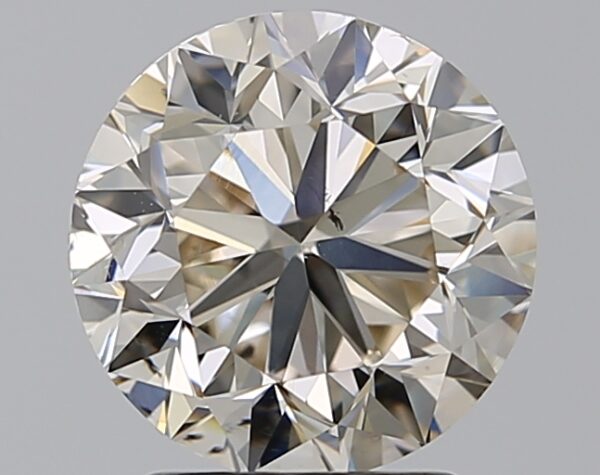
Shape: round
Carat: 2.51
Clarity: SI1
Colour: N
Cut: GD
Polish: EX
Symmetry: EX
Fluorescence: N
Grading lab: GIA
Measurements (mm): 8.26 x 8.3 x 5.47